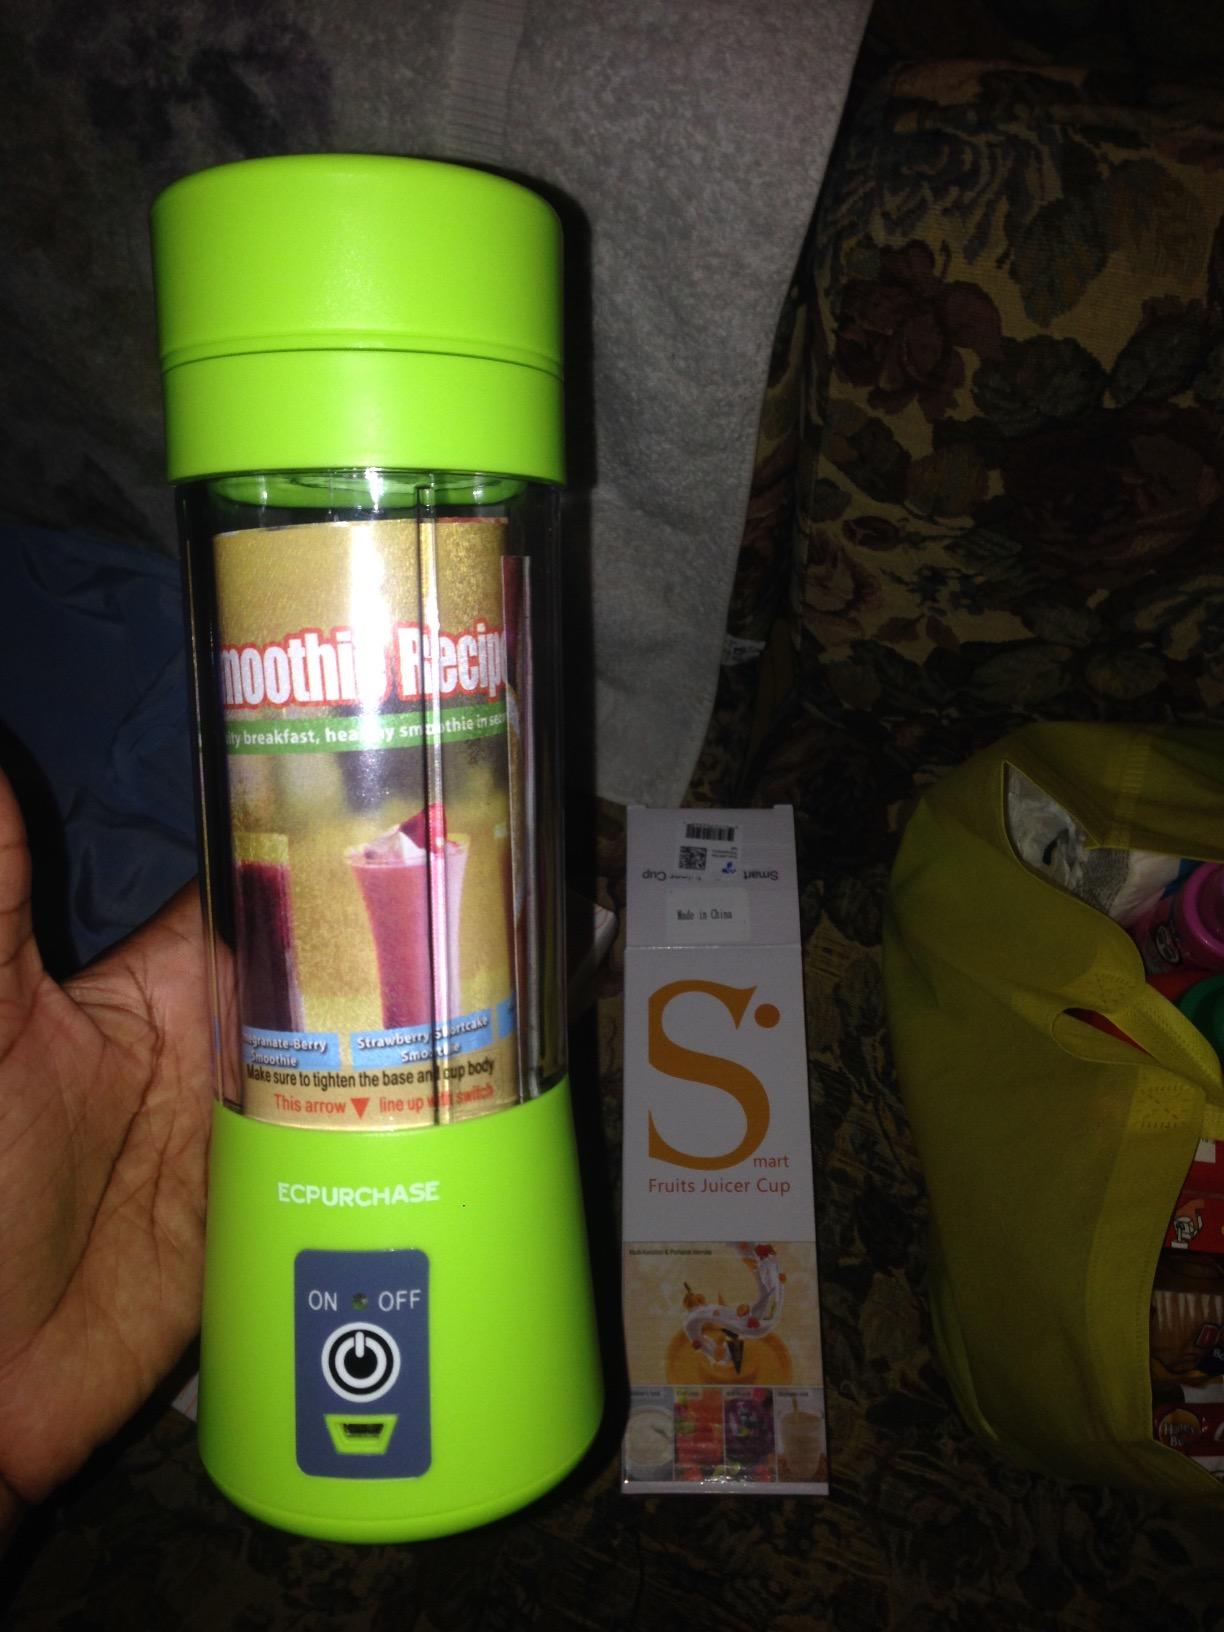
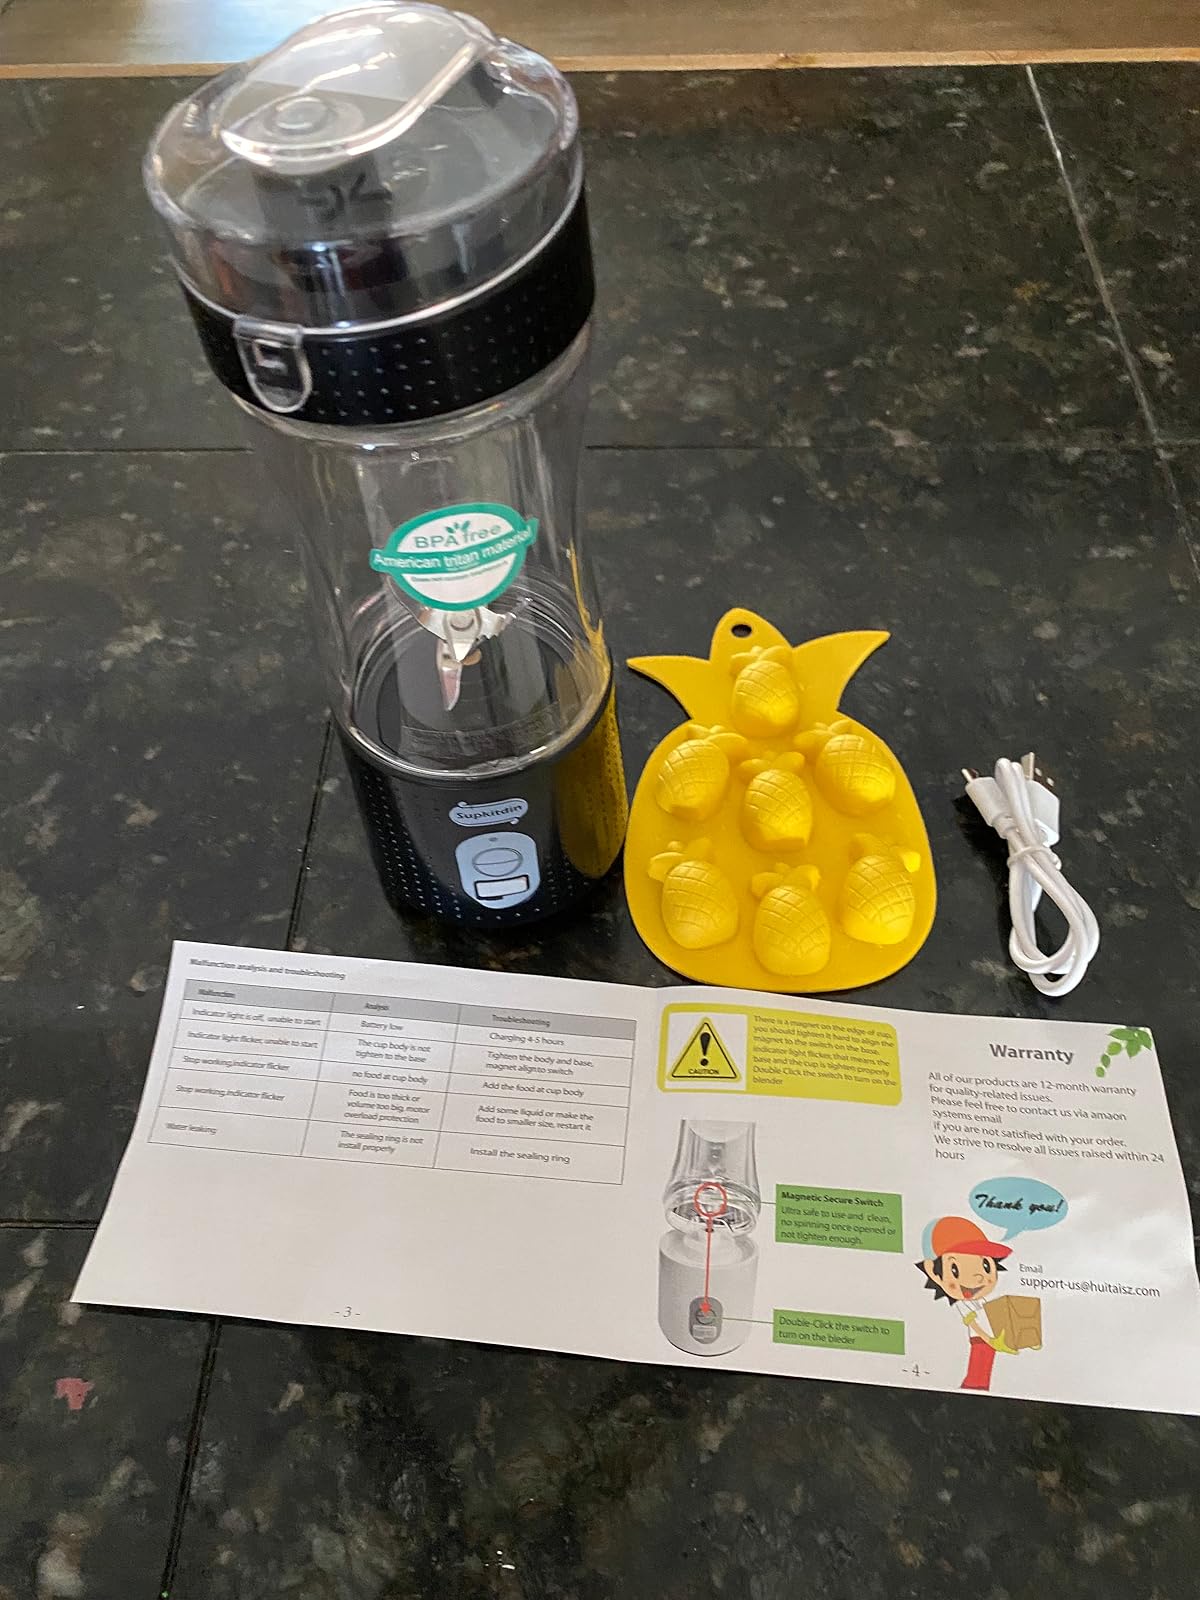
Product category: items_blender
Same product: no